Treasure Valley

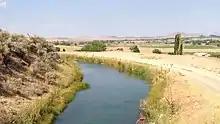
Canal in Treasure Valley

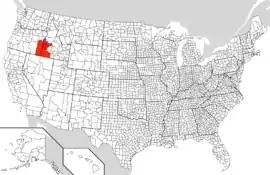
Location of Treasure Valley in the United States

The Treasure Valley is a valley in the western United States, primarily in southwestern Idaho, where the Payette, Boise, Weiser, Malheur, and Owyhee rivers drain into the Snake River. It includes all the lowland areas from Vale in rural eastern Oregon to Boise, and is the most populated area in Idaho.